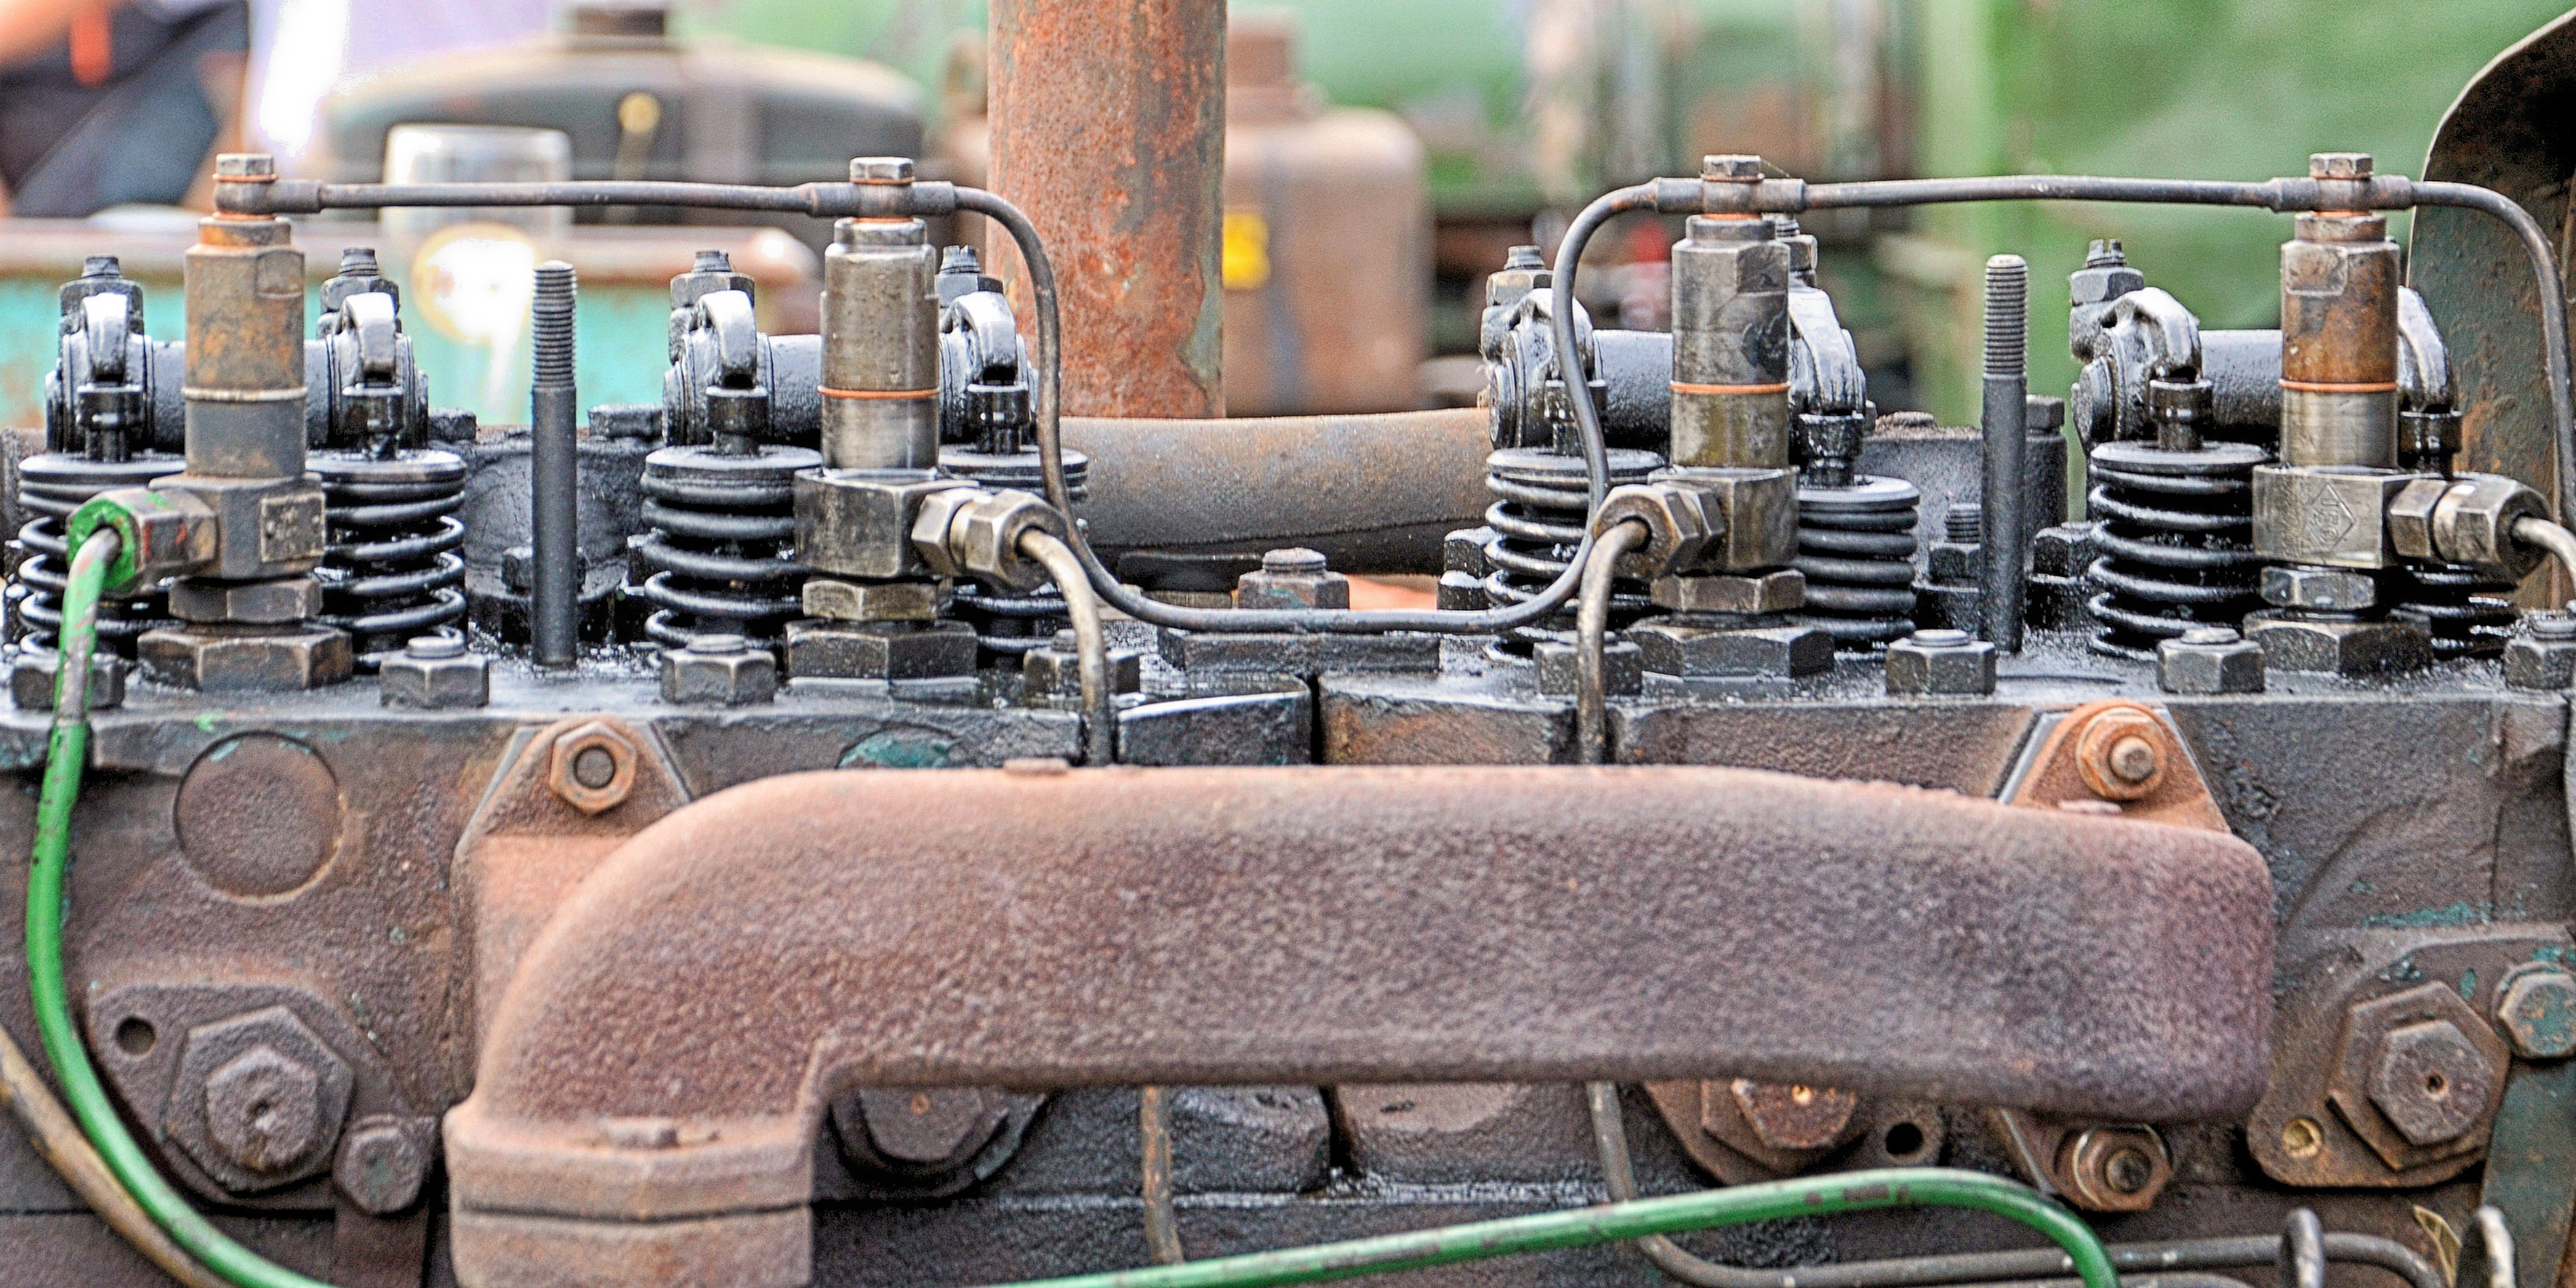
wheel, vehicle, feather, engine, motor, steam engine, valves, auto part, diesel engine, aircraft engine, automotive engine part